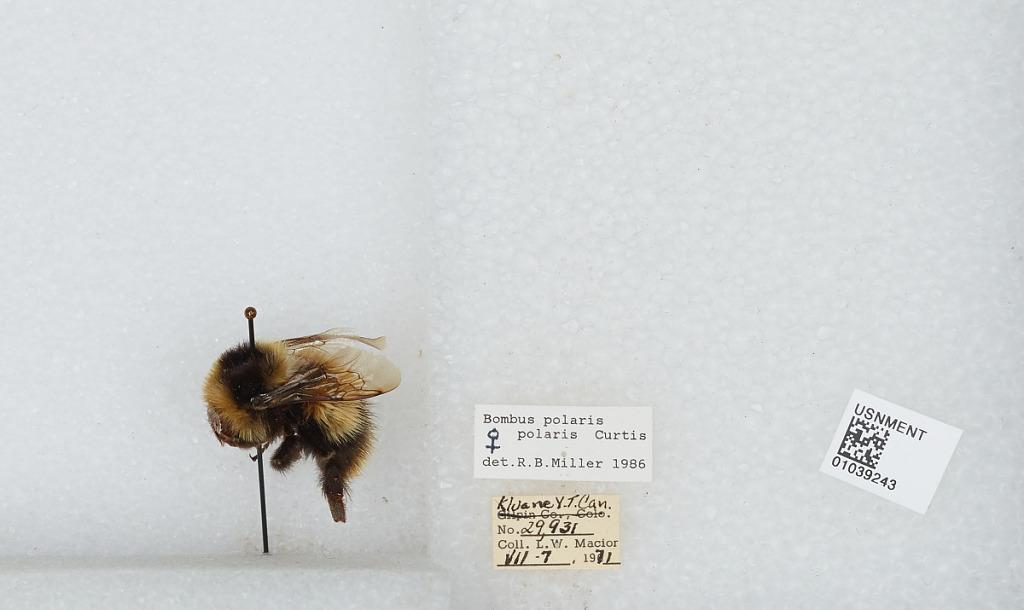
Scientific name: Bombus (Alpinobombus) polaris Curtis
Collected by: L. Macior
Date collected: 1971-7-7
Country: Canada
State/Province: Yukon Territory
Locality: Kluane
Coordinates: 60.75, -139.5
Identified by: Miller, R. B.